Nissan Patrol

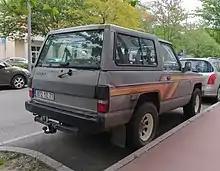
Rear view

The 260 series was a facelifted version of the Spanish-built 160 (easily spotted by the rectangular headlamps) sold in Europe and available in SWB and LWB with L28, SD33, RD28 and RD28T engines. The SD-engined version had a 24-volt electrical system. Nissan helped Nissan Ibérica amortize plant investments. The 260 Patrol later received a facelift with a new grille similar to that of the Y60 series which succeeded this generation elsewhere. Spanish production continued until 1994 for export and until 2002 for the Spanish domestic market.